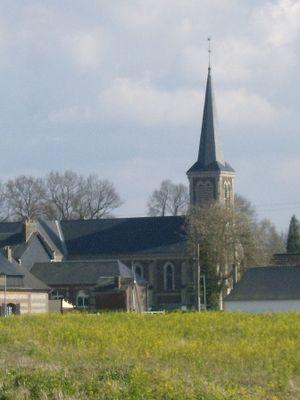
Église de Saint Clair sur les Monts
Saint-Clair-sur-les-Monts est une commune française située dans le département de la Seine-Maritime en région Normandie.